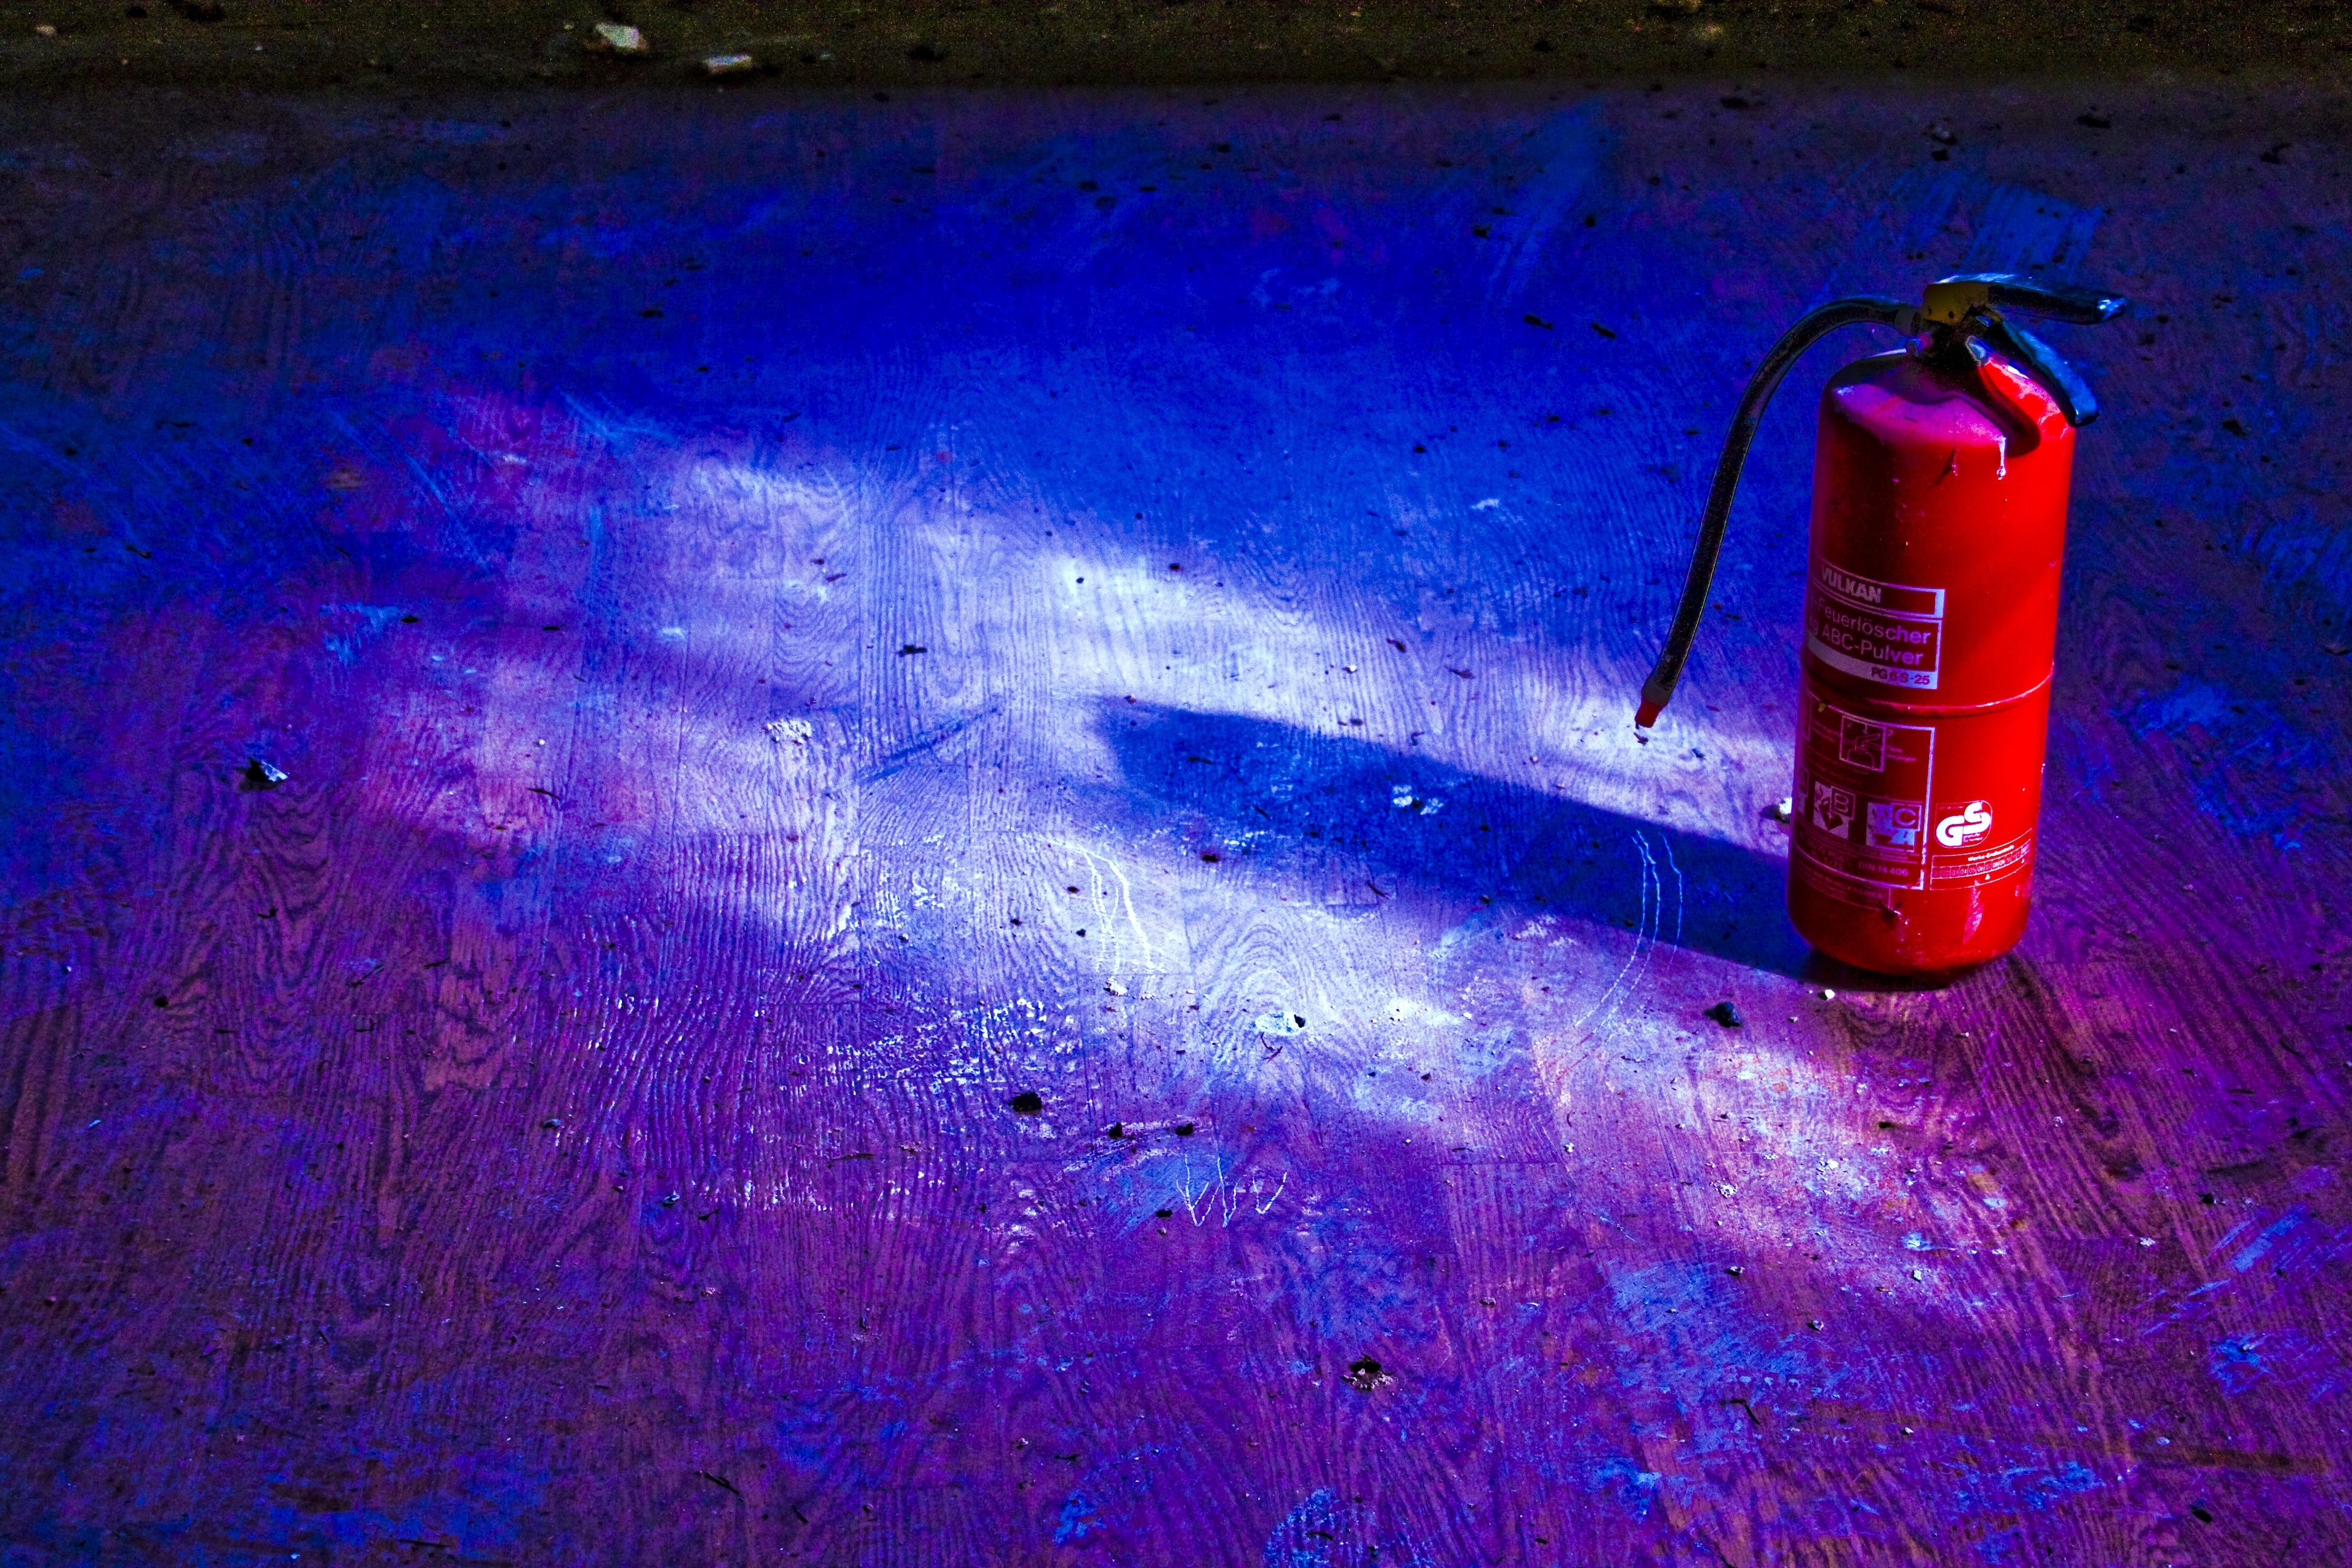
light, night, red, color, space, shadow, darkness, blue, fire extinguisher